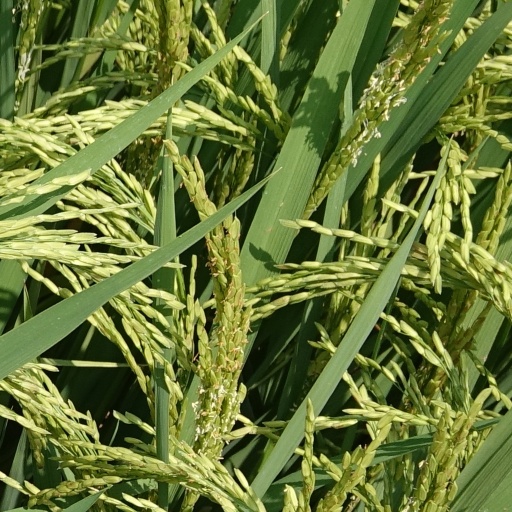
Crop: rice